Eulenburg expedition

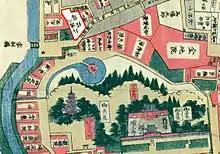
Guesthouse for foreigners in Edo, built 1859 (marked on upper left). It was in close vicinity to Shogunate family cemetery in Zōjō-ji Temple (lower right).

Before the expedition even reached Japan, the "Frauenlob" was lost in a typhoon outside Yokohama on 5 September 1860, losing its entire crew of five officers and 42 men, and the two remaining ships decided to anchor in Edo Bay. The negotiations with the Bakufu were protracted and would last for several months.